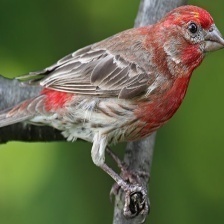
Species: HOUSE FINCH
Scientific name: HAEMORHOUS MEXICANUS
ImageNet parent category: house_finch